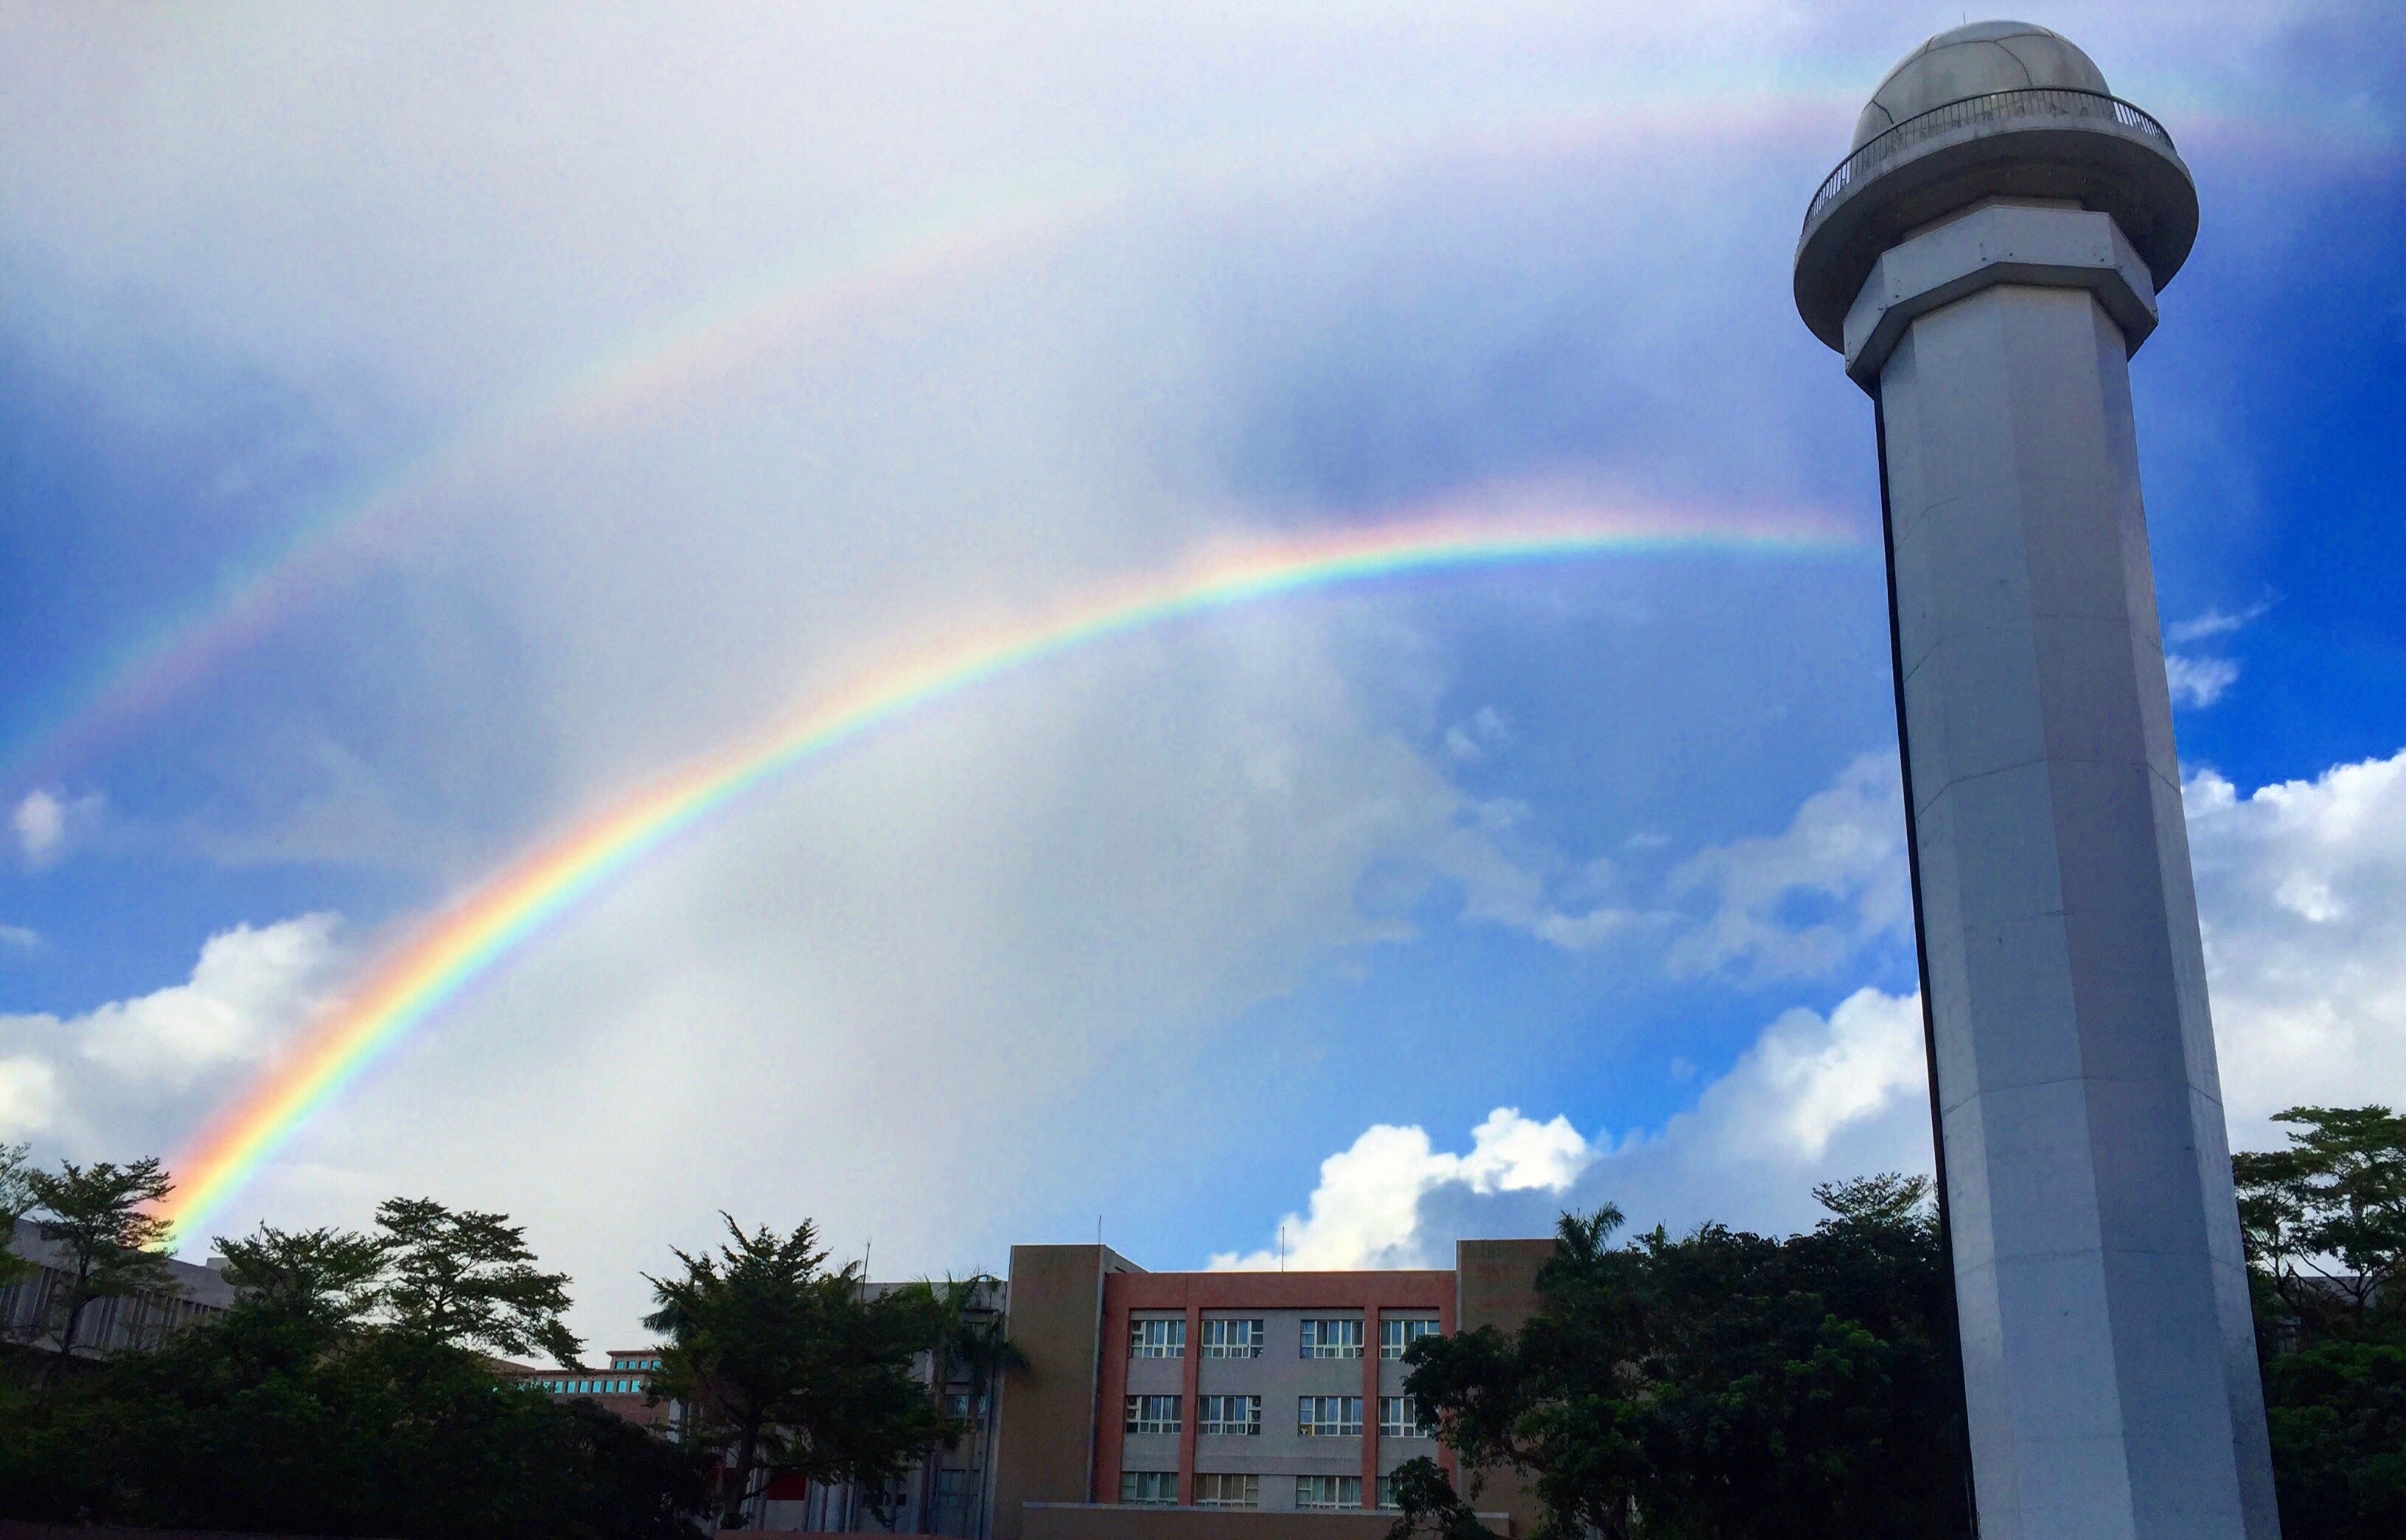
cloud, structure, sky, atmosphere, rainbow, meteorological phenomenon, atmosphere of earth